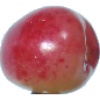
Label: Cherry Rainier 1